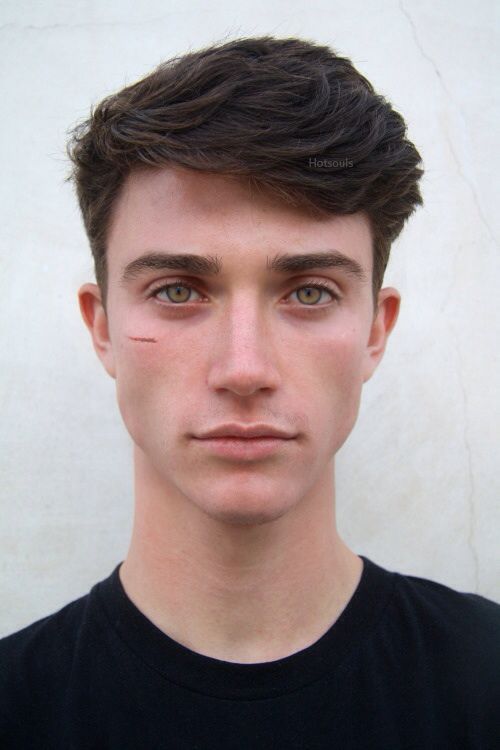
Label: Colored